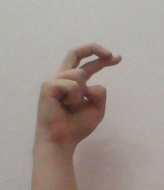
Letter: zay